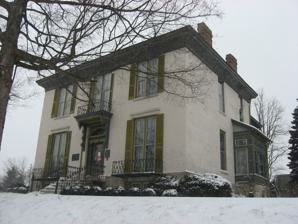
Building: Jerolaman-Long House
Country: United States of America
Year built: 1853
Historic house in Indiana, United States United States historic place Jerolaman-Long House U.S. National Register of Historic Places Jerolaman-Long House, January 2012 Show map of Cass County, Indiana Show map of Indiana Show map of the United States Location 1004 E. Market St., Logansport, Indiana Coordinates 40°45′17″N 86°21′20″W / 40.75472°N 86.35556°W / 40.75472; -86.35556 Area 0.3 acres (0.12 ha) Built 1853 ( 1853 ) , 1890 Built by Bevan, George Architectural style Italianate NRHP reference No. 85000651 Added to NRHP March 28, 1985 Jerolaman-Long House , also known as the Long Home Museum & Cabin , is a historic home located at 1004 E. Market Street, Logansport , Cass County, Indiana . It was built about 1853, and is a two-story, three-bay, Italianate style brick dwelling.  It has a two-story brick rear ell added about 1890. Both sections have low hipped roofs and sit on raised ashlar foundations.  The building has housed a Cass County Historical Society Museum since 1963. It was listed on the National Register of Historic Places in 1985. References